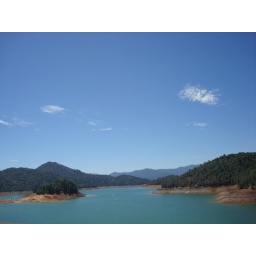
Shot from the car window somewhere in northern CA